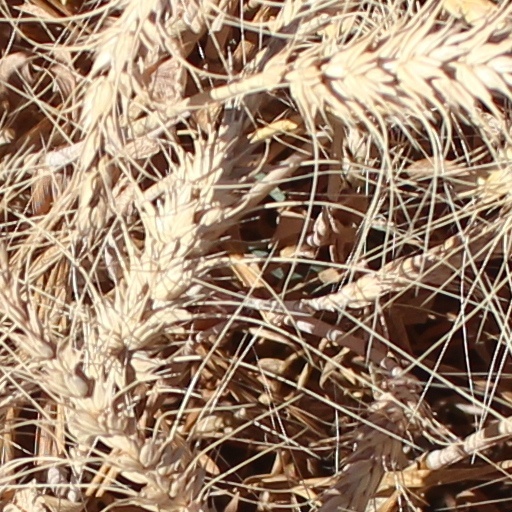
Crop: wheat